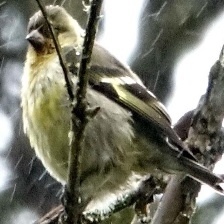
Species: ANDEAN SISKIN
Scientific name: SPINUS SPINESCENS